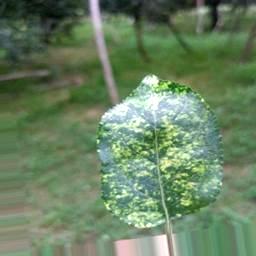
Label: Apple_Mosaic